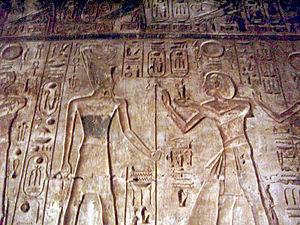
Les dieux et déesses de l’Égypte antique représentent une foule considérable de plus d'un millier de puissances surnaturelles ; divinités cosmogoniques, divinités provinciales, divinités locales, divinités funéraires, personnification de phénomènes naturels ou de concepts abstraits, ancêtres déifiés, démons, génies, divinités étrangères importées, etc. Le terme égyptien pour dieu est netjer et son plus ancien hiéroglyphe représente vraisemblablement un mat enveloppé de bandelettes de tissu. Pour désigner le concept de la divinité, les glyphes alternatifs sont le faucon sur un perchoir et un personnage accroupi. D'autres termes existent pour désigner une divinité, tel baou ou sekhem mais leur diffusion a été de moindre importance.